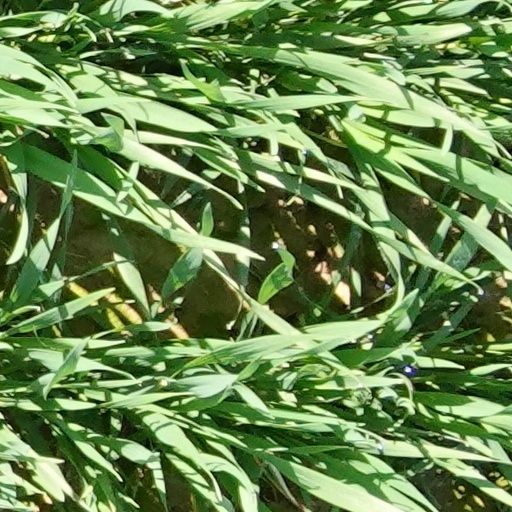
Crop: wheat